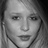
Emotion: neutral